The Duel (2010 film)

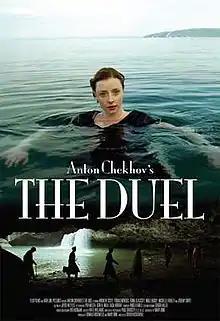
Theatrical release poster

Anton Chekhov's The Duel is a 2010 film directed by Dover Kosashvili. The film is an adaptation of the 1891 novella "The Duel" by Anton Chekhov. Set in a seaside resort in the Caucasus, the story centers on Laevsky (Andrew Scott), an aristocratic civil servant, and his mistress Nadya (Fiona Glascott), whom Laevsky is trying to abandon. The screenplay was written by Mary Bing. "The Duel" was filmed in Croatia. The film's cast is made up of British and Irish actors. It has generally received positive reviews.